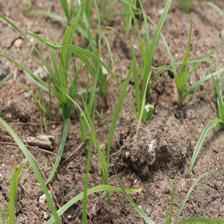
Label: Grass